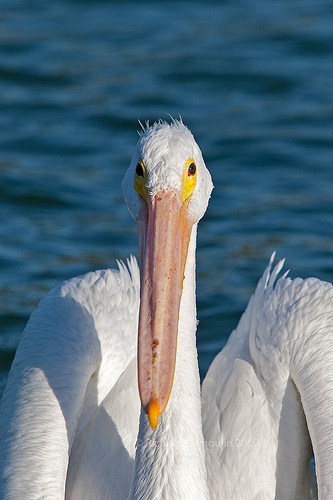
a large white bird with a long orange bill and a yellow eye stripe.
the white bird has a long hard bill with the tip golden yellowbird has white body feathers,white breast feather, and orange beak
this very large bird has a elongated flat bill, yellow circles around it's eyes, and is otherwise entirely white.
this large, white bird has a very long orange beak, black eyes and bright yellow eyering.
this bird has wings that are white and has a long orange ill
this bird is white with yellow around its eyes it has a vey long beak and wings it is a big bird
this large bird is all white with a long flat yellow bill and a yellow eyering.
this bird has wings that are white and has a long billa large white bird with a long beak and yellow markings around the eyes.
Species: White Pelican